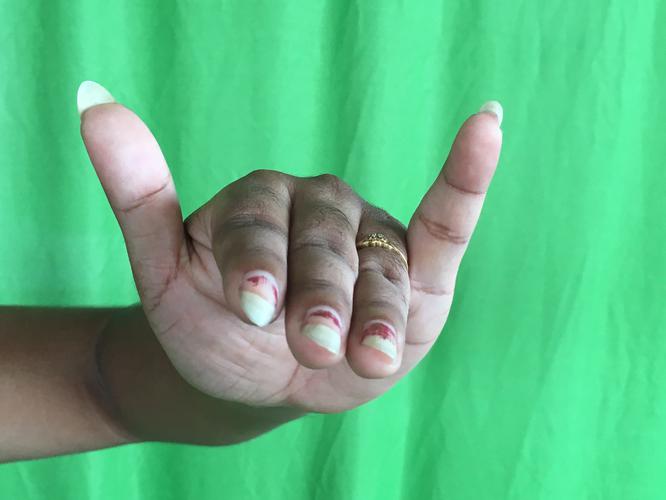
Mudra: Mrigasirsha
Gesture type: single_hand